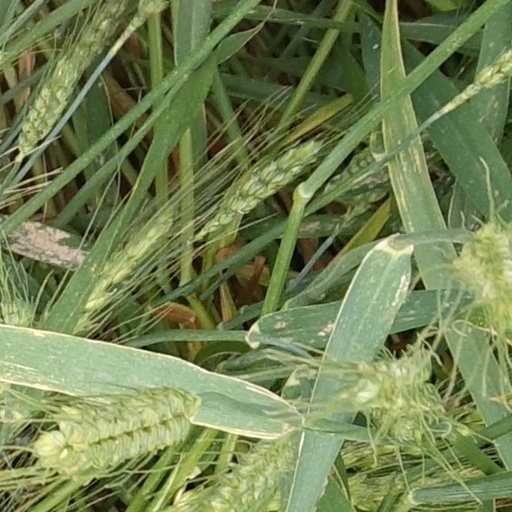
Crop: wheat